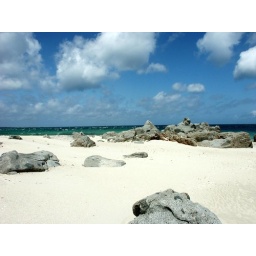
White sand and blue skies, with turquoise waters, you could be in the Carribean, but no it's the English Channel!